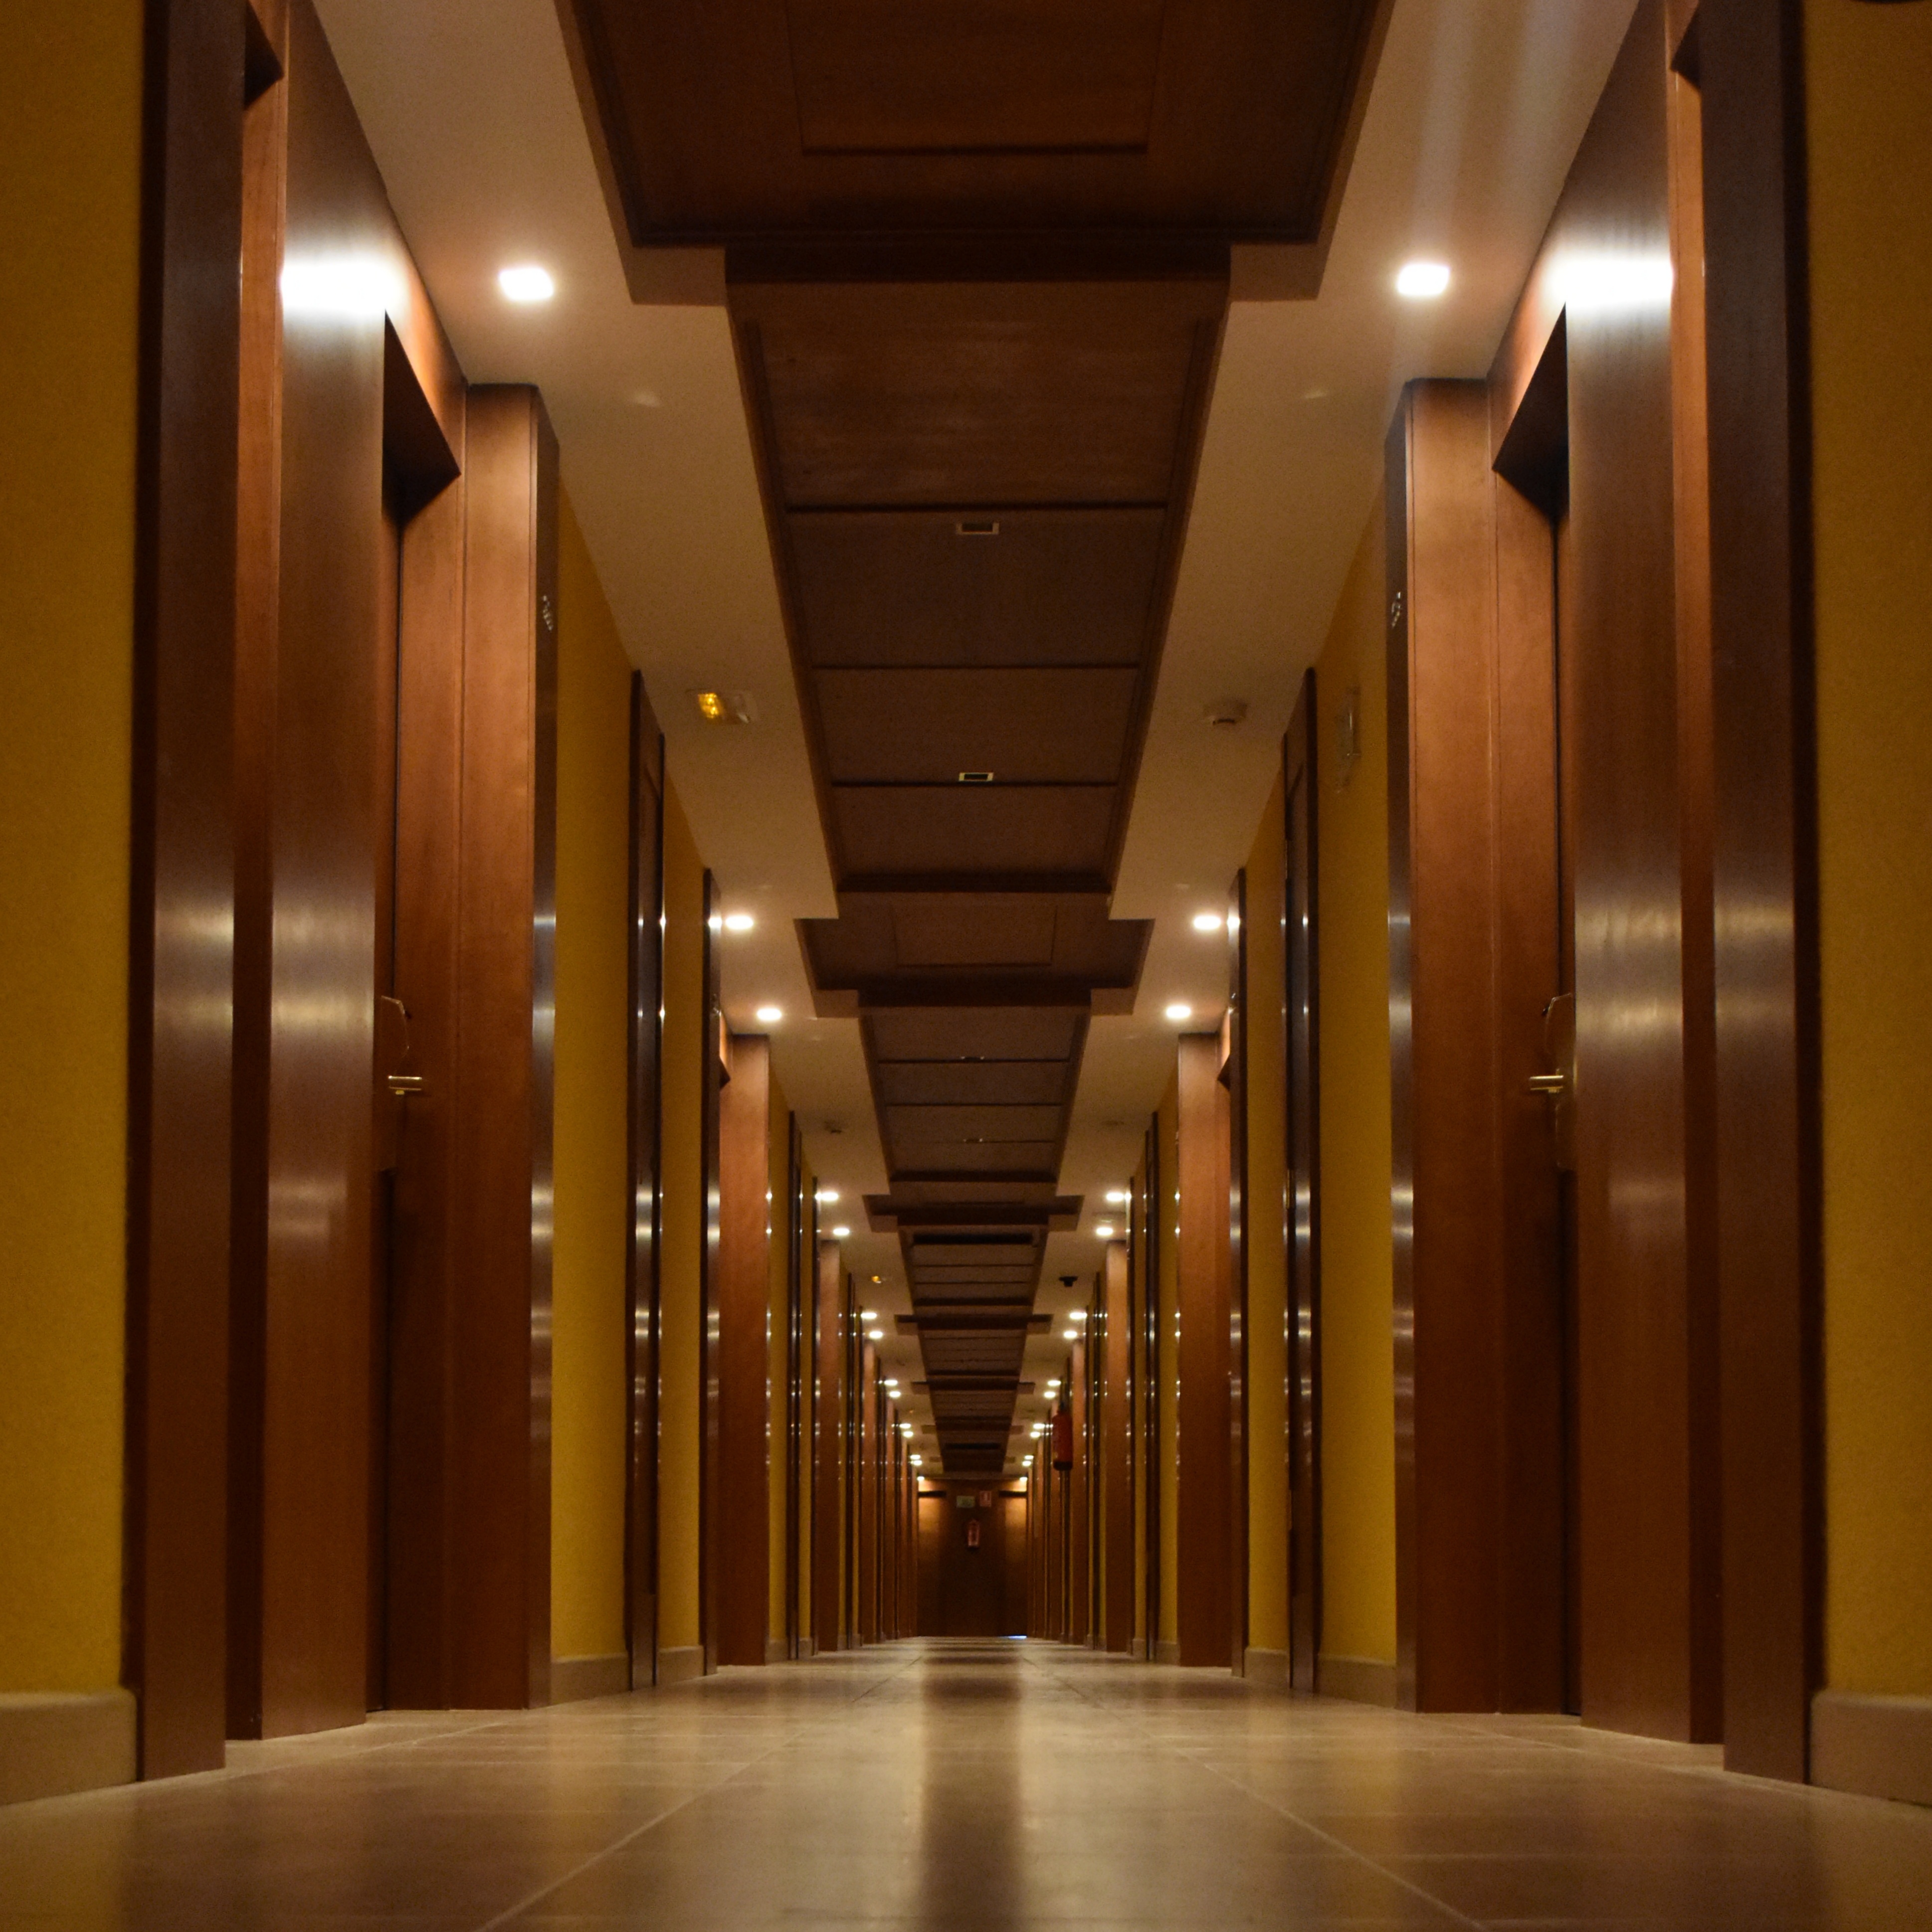
architecture, auditorium, perspective, building, hall, lighting, interior design, aisle, metro station, hotel, doors, lobby, gang